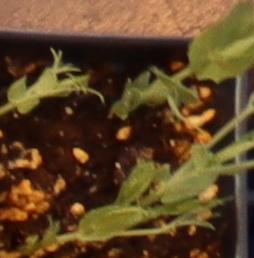
Label: Field Pea